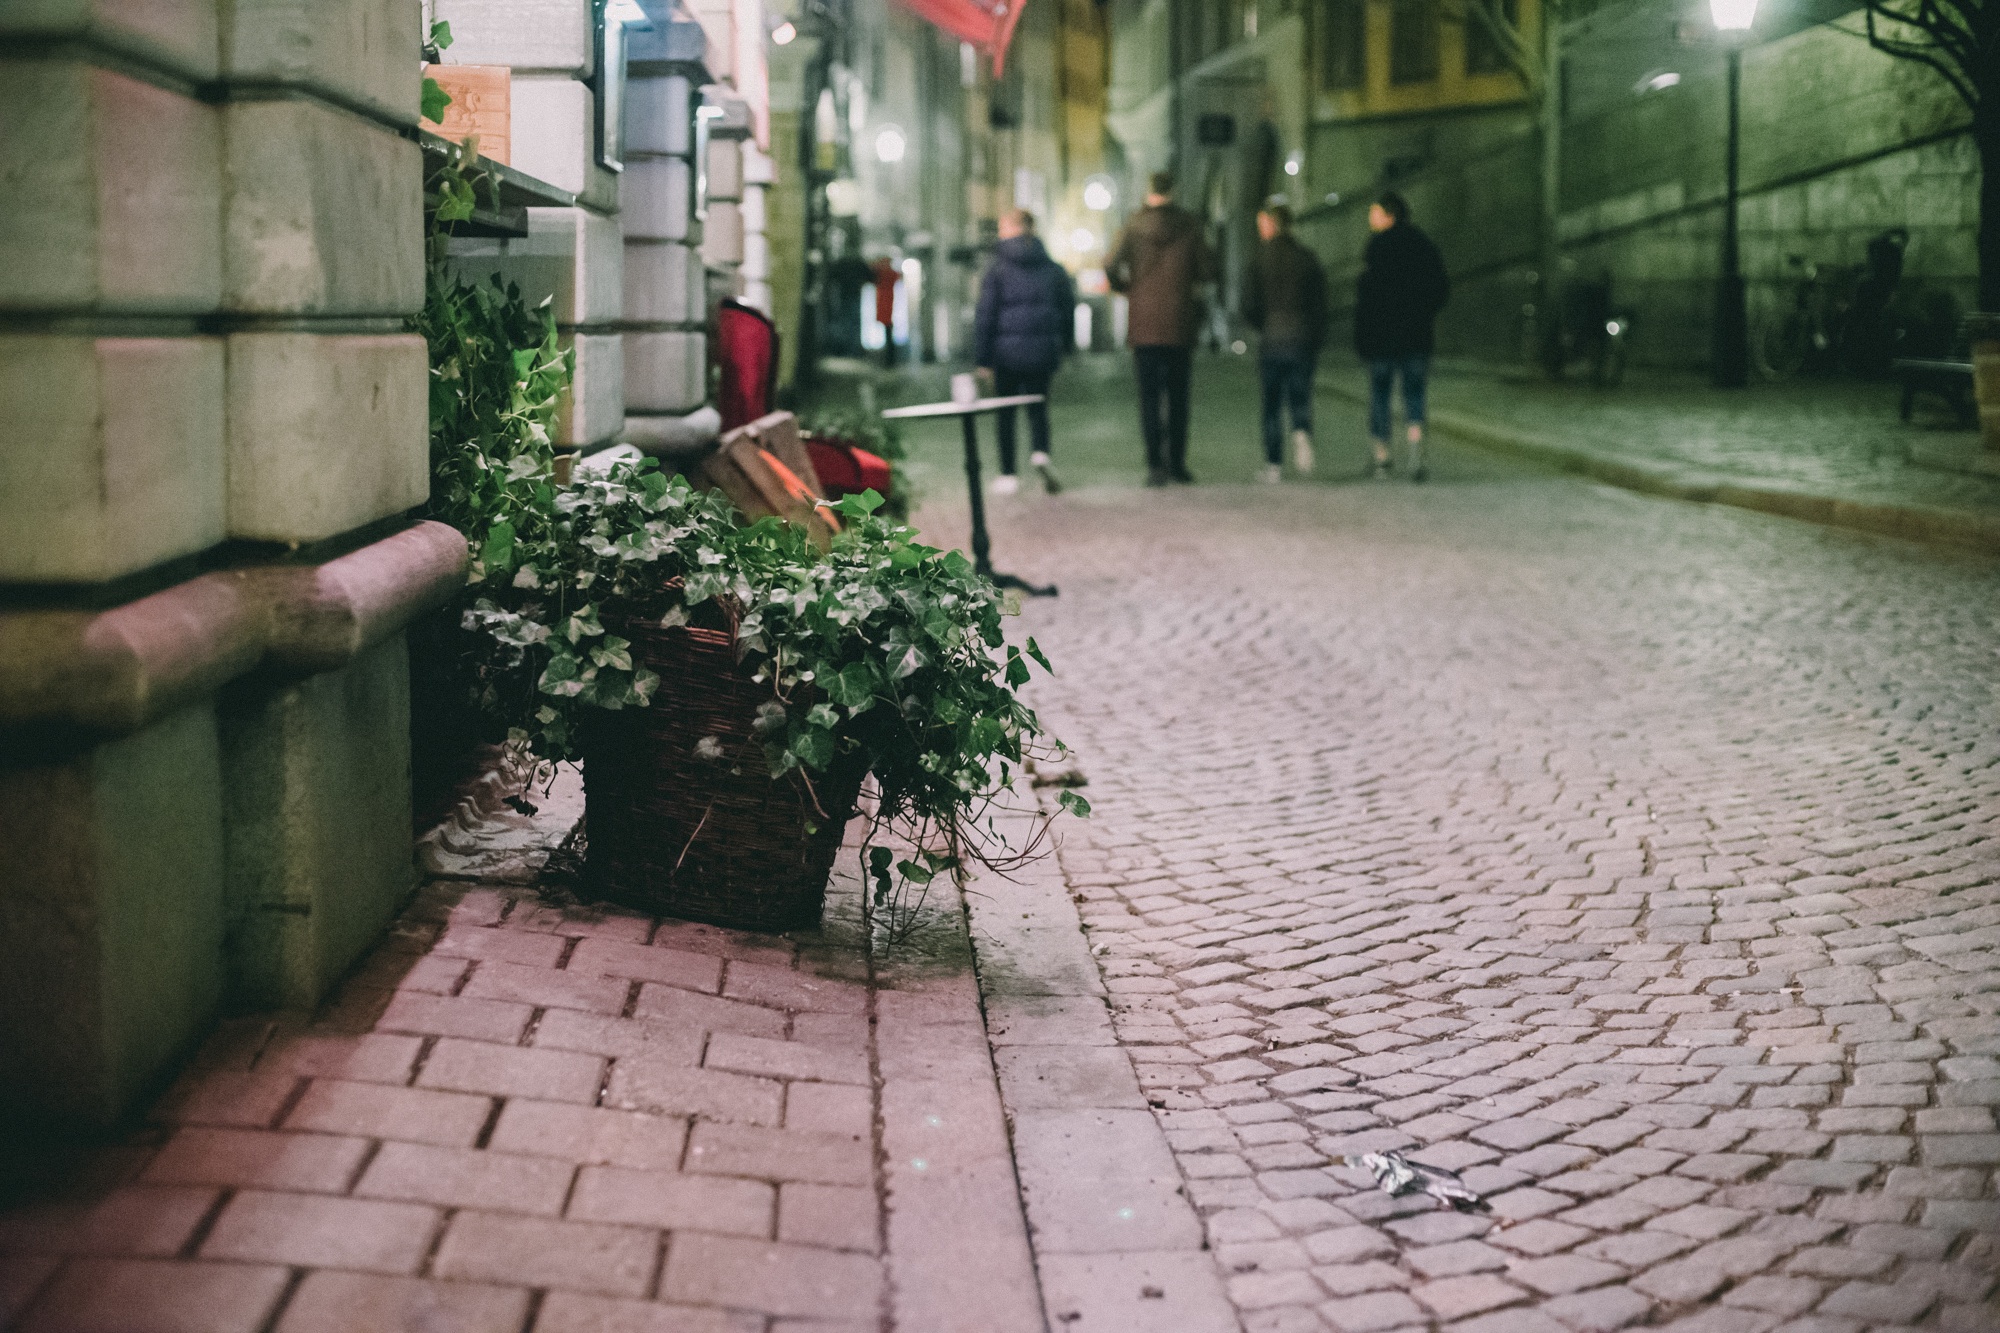
pedestrian, road, street, sidewalk, alley, cobblestone, city, lane, public space, infrastructure, neighbourhood, road surface, urban area, residential area, human settlement